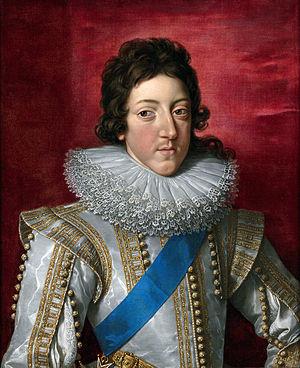
Louis XIII, dit « le Juste », fils d'Henri IV et de Marie de Médicis, né le 27 septembre 1601 au château de Fontainebleau et mort le 14 mai 1643 au château neuf de Saint-Germain-en-Laye, est roi de France et de Navarre de 1610 à 1643.
Cet article présente une liste des gouverneurs de Trois-Rivières. François de Champflour est le premier à porter le titre de gouverneur. Les précédents dans cette liste portaient le titre de capitaine du fort.